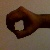
The image shows a hand gesture representing the number 0 in Indian Sign Language.